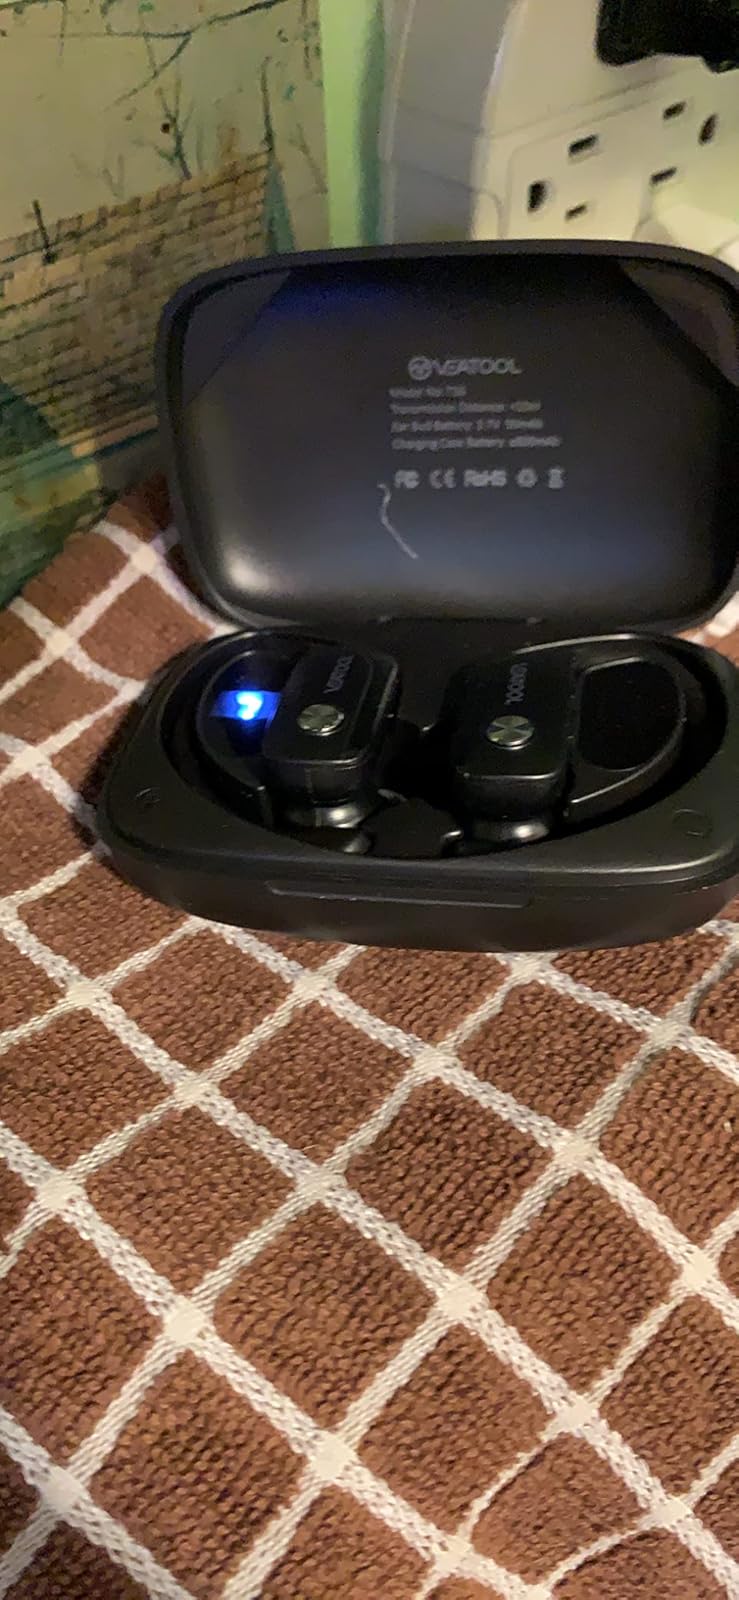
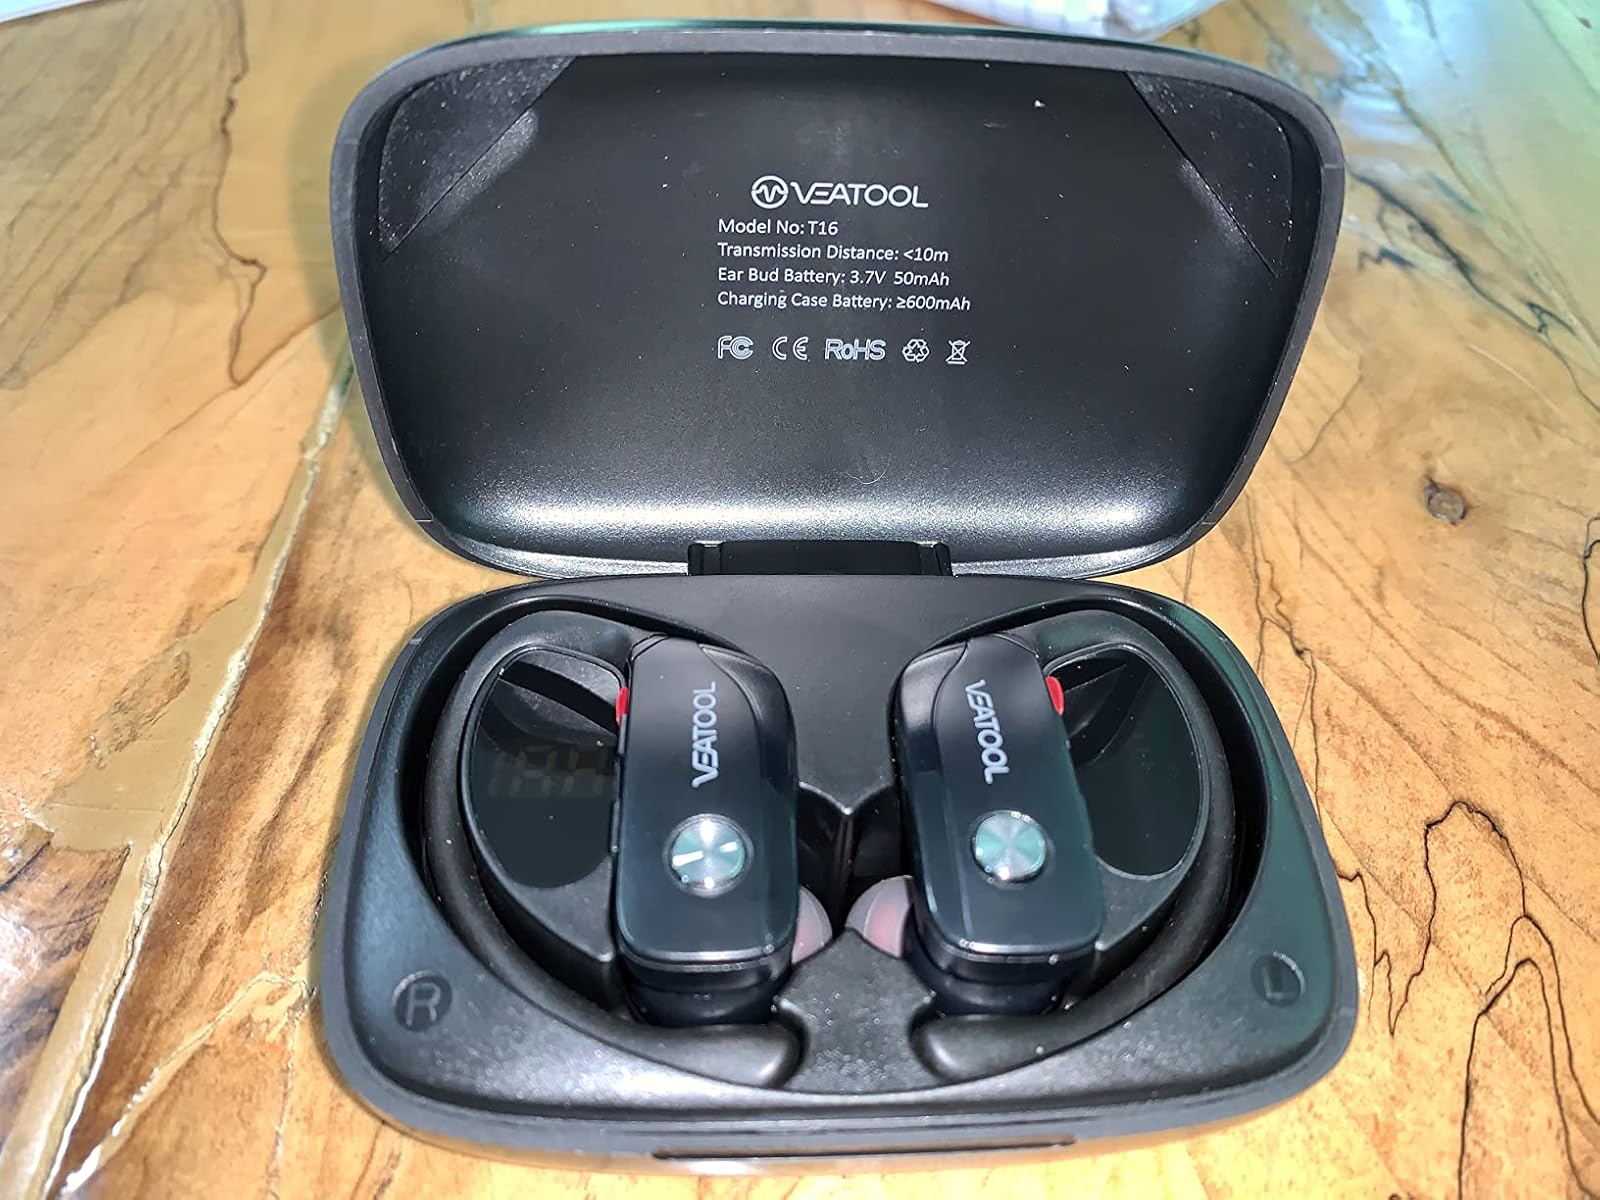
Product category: earbuds
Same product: yes